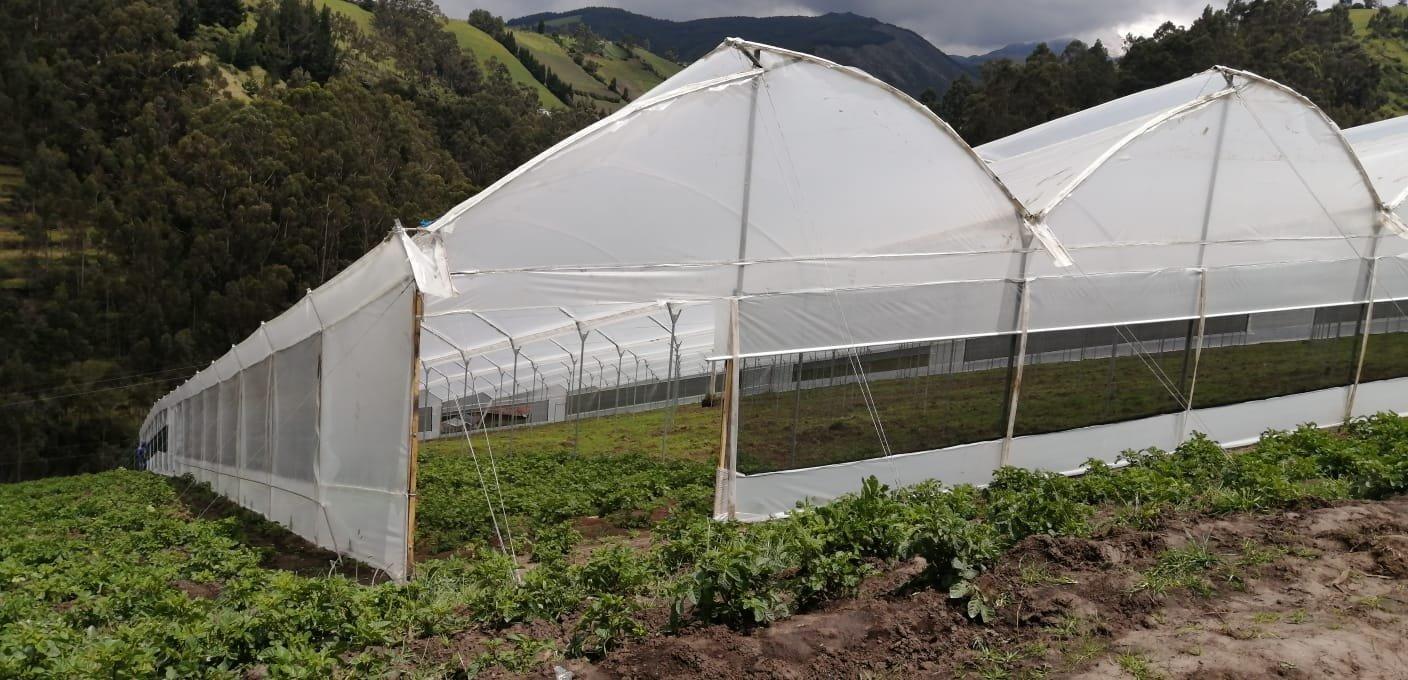
Hema kubwa jeupe, lijulikanano kama jumba la kitalu cha mazao, linalosaidia udhibiti wa vitu hatarishi dhidi ya mazao husika, kama vile wadudu, wanyama, unyevuuvyevu na mwanga mkali.